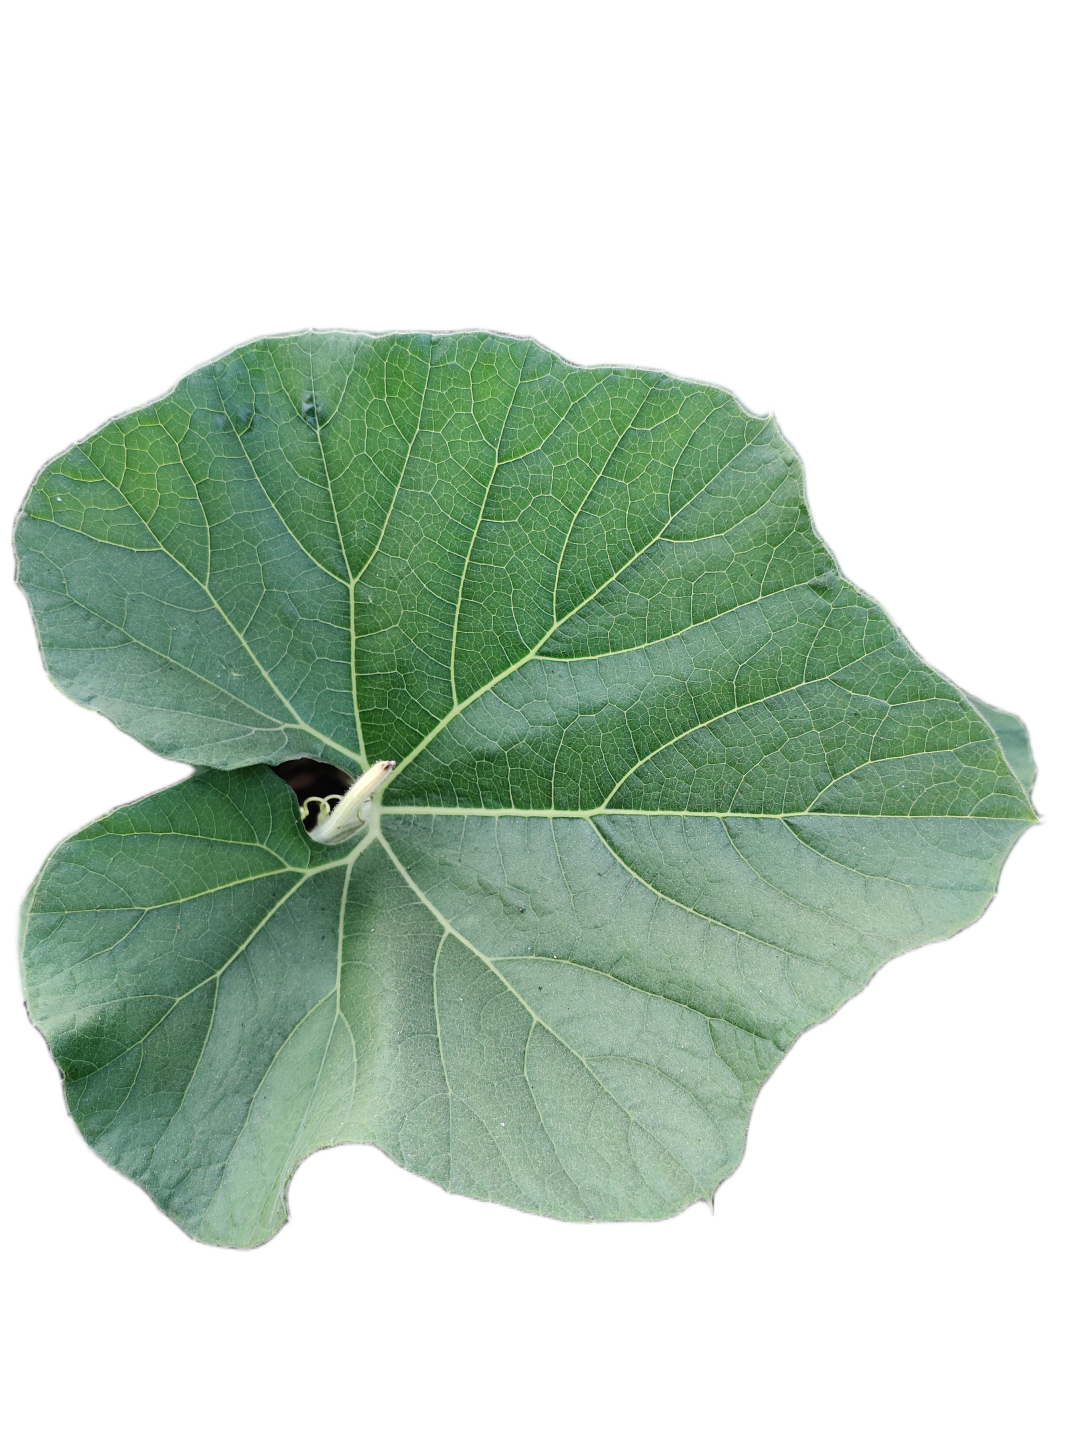
Crop: Bottle Gourd
Label: Healthy